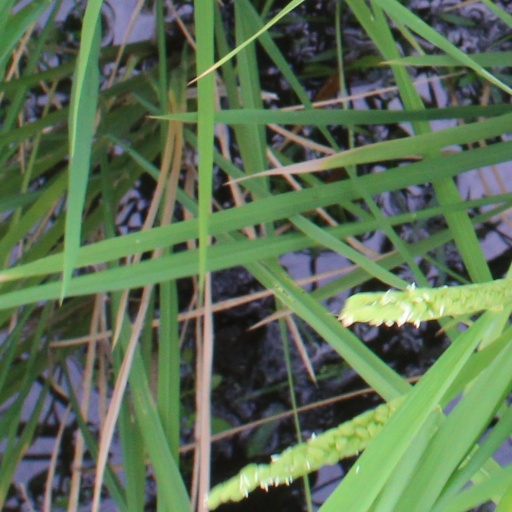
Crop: rice